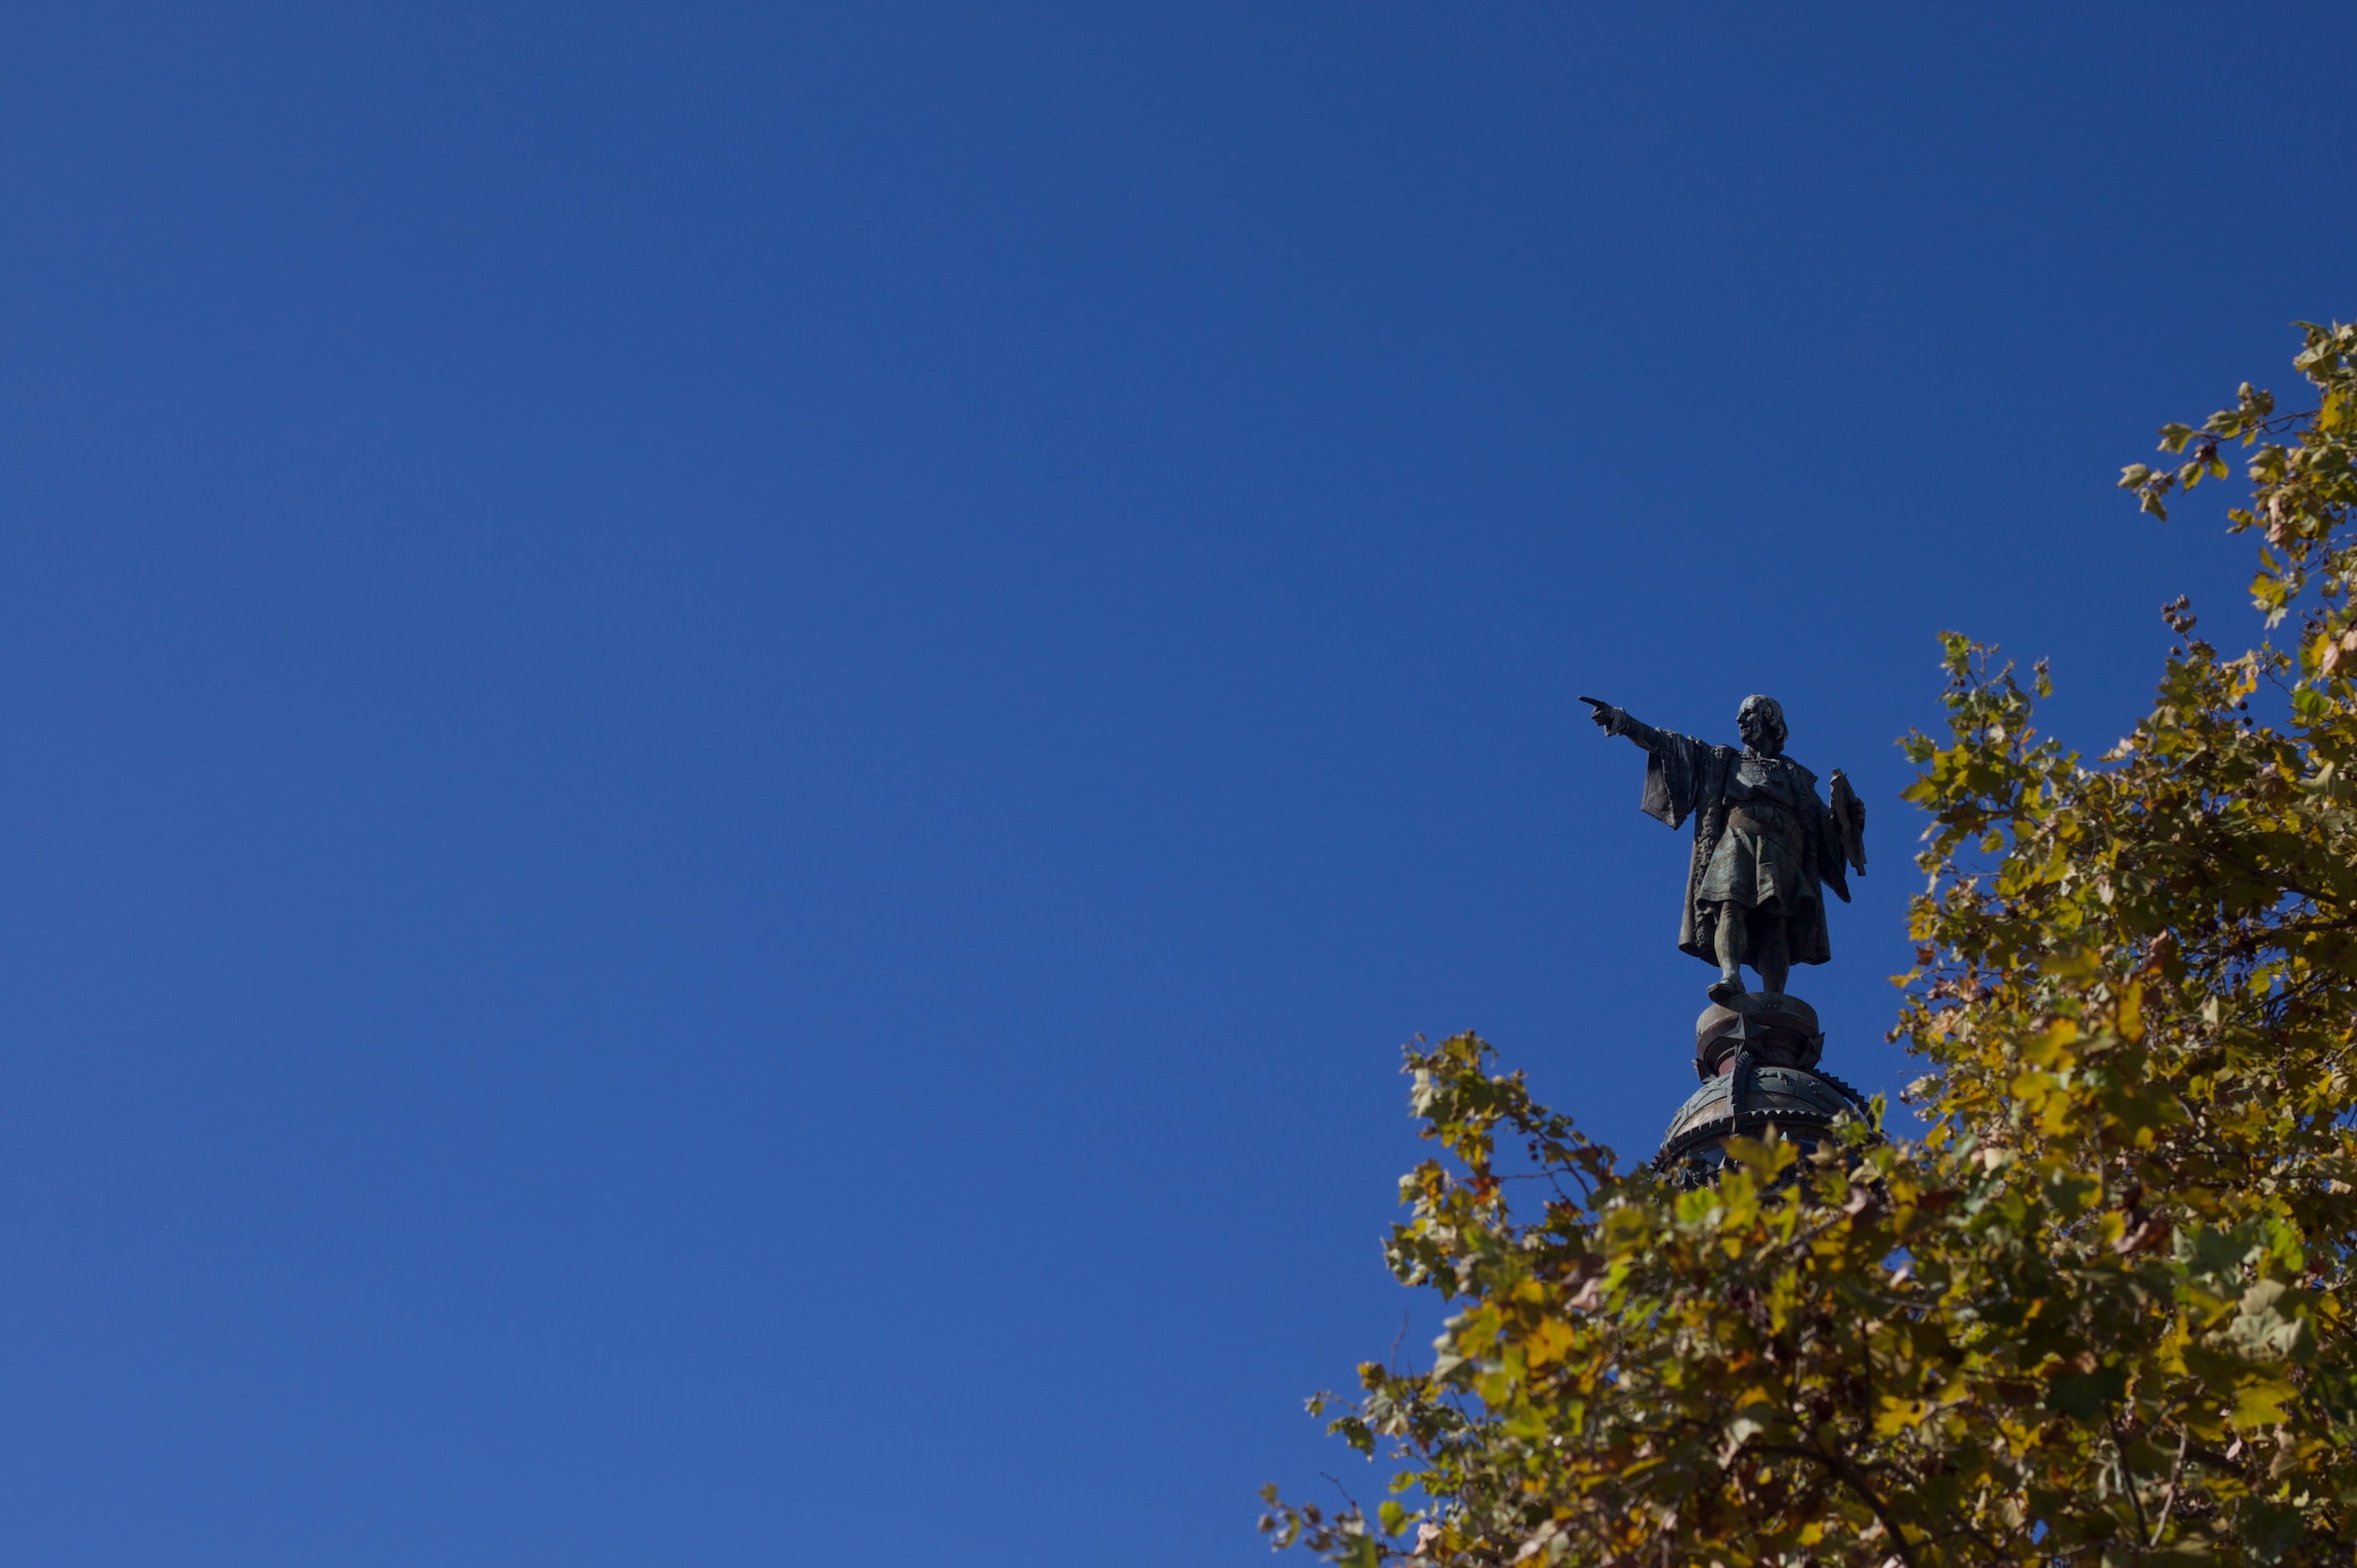
tree, branch, cloud, sky, sunlight, flower, wind, blue, barcelona, atmosphere of earth